Frida Östberg

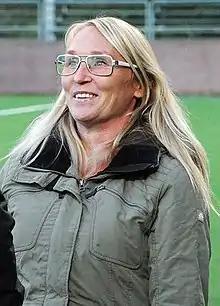
Frida Östberg in October 2015

Frida Christina Östberg (born 10 December 1977) is a Swedish retired football midfielder who played for Umeå IK, Linköpings FC and Chicago Red Stars of Women's Professional Soccer. She is a former member of the Sweden women's national football team.